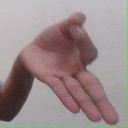
अक्षर: ज्ञ